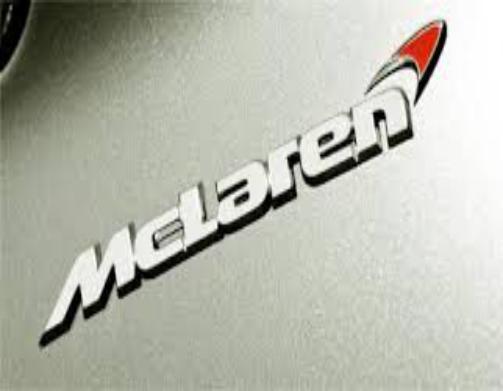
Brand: mclaren
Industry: Transportation